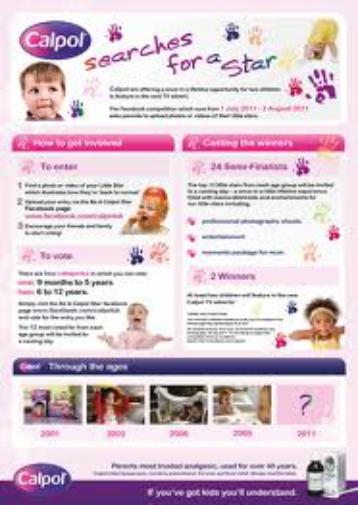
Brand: Calpol
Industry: Medical